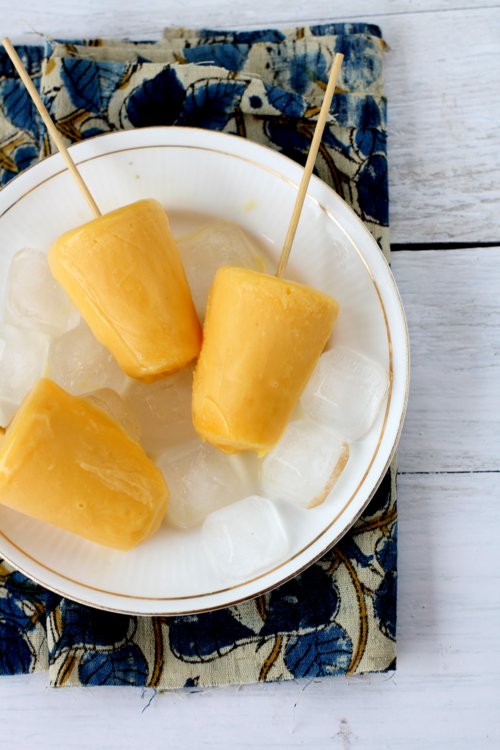
Dish: kulfi